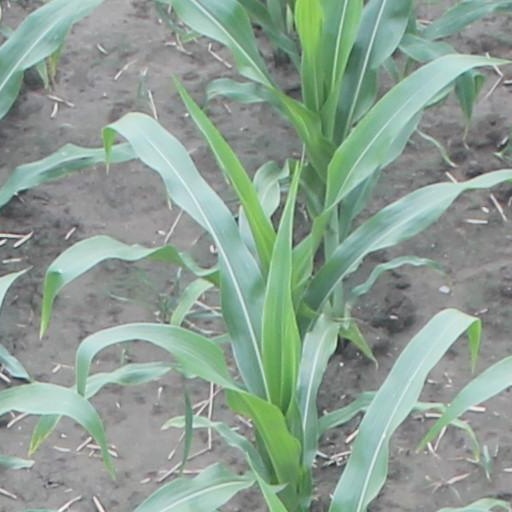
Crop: maize; corn